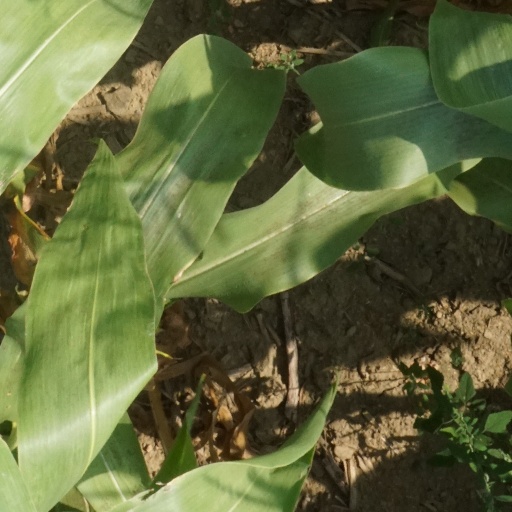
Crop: maize; corn